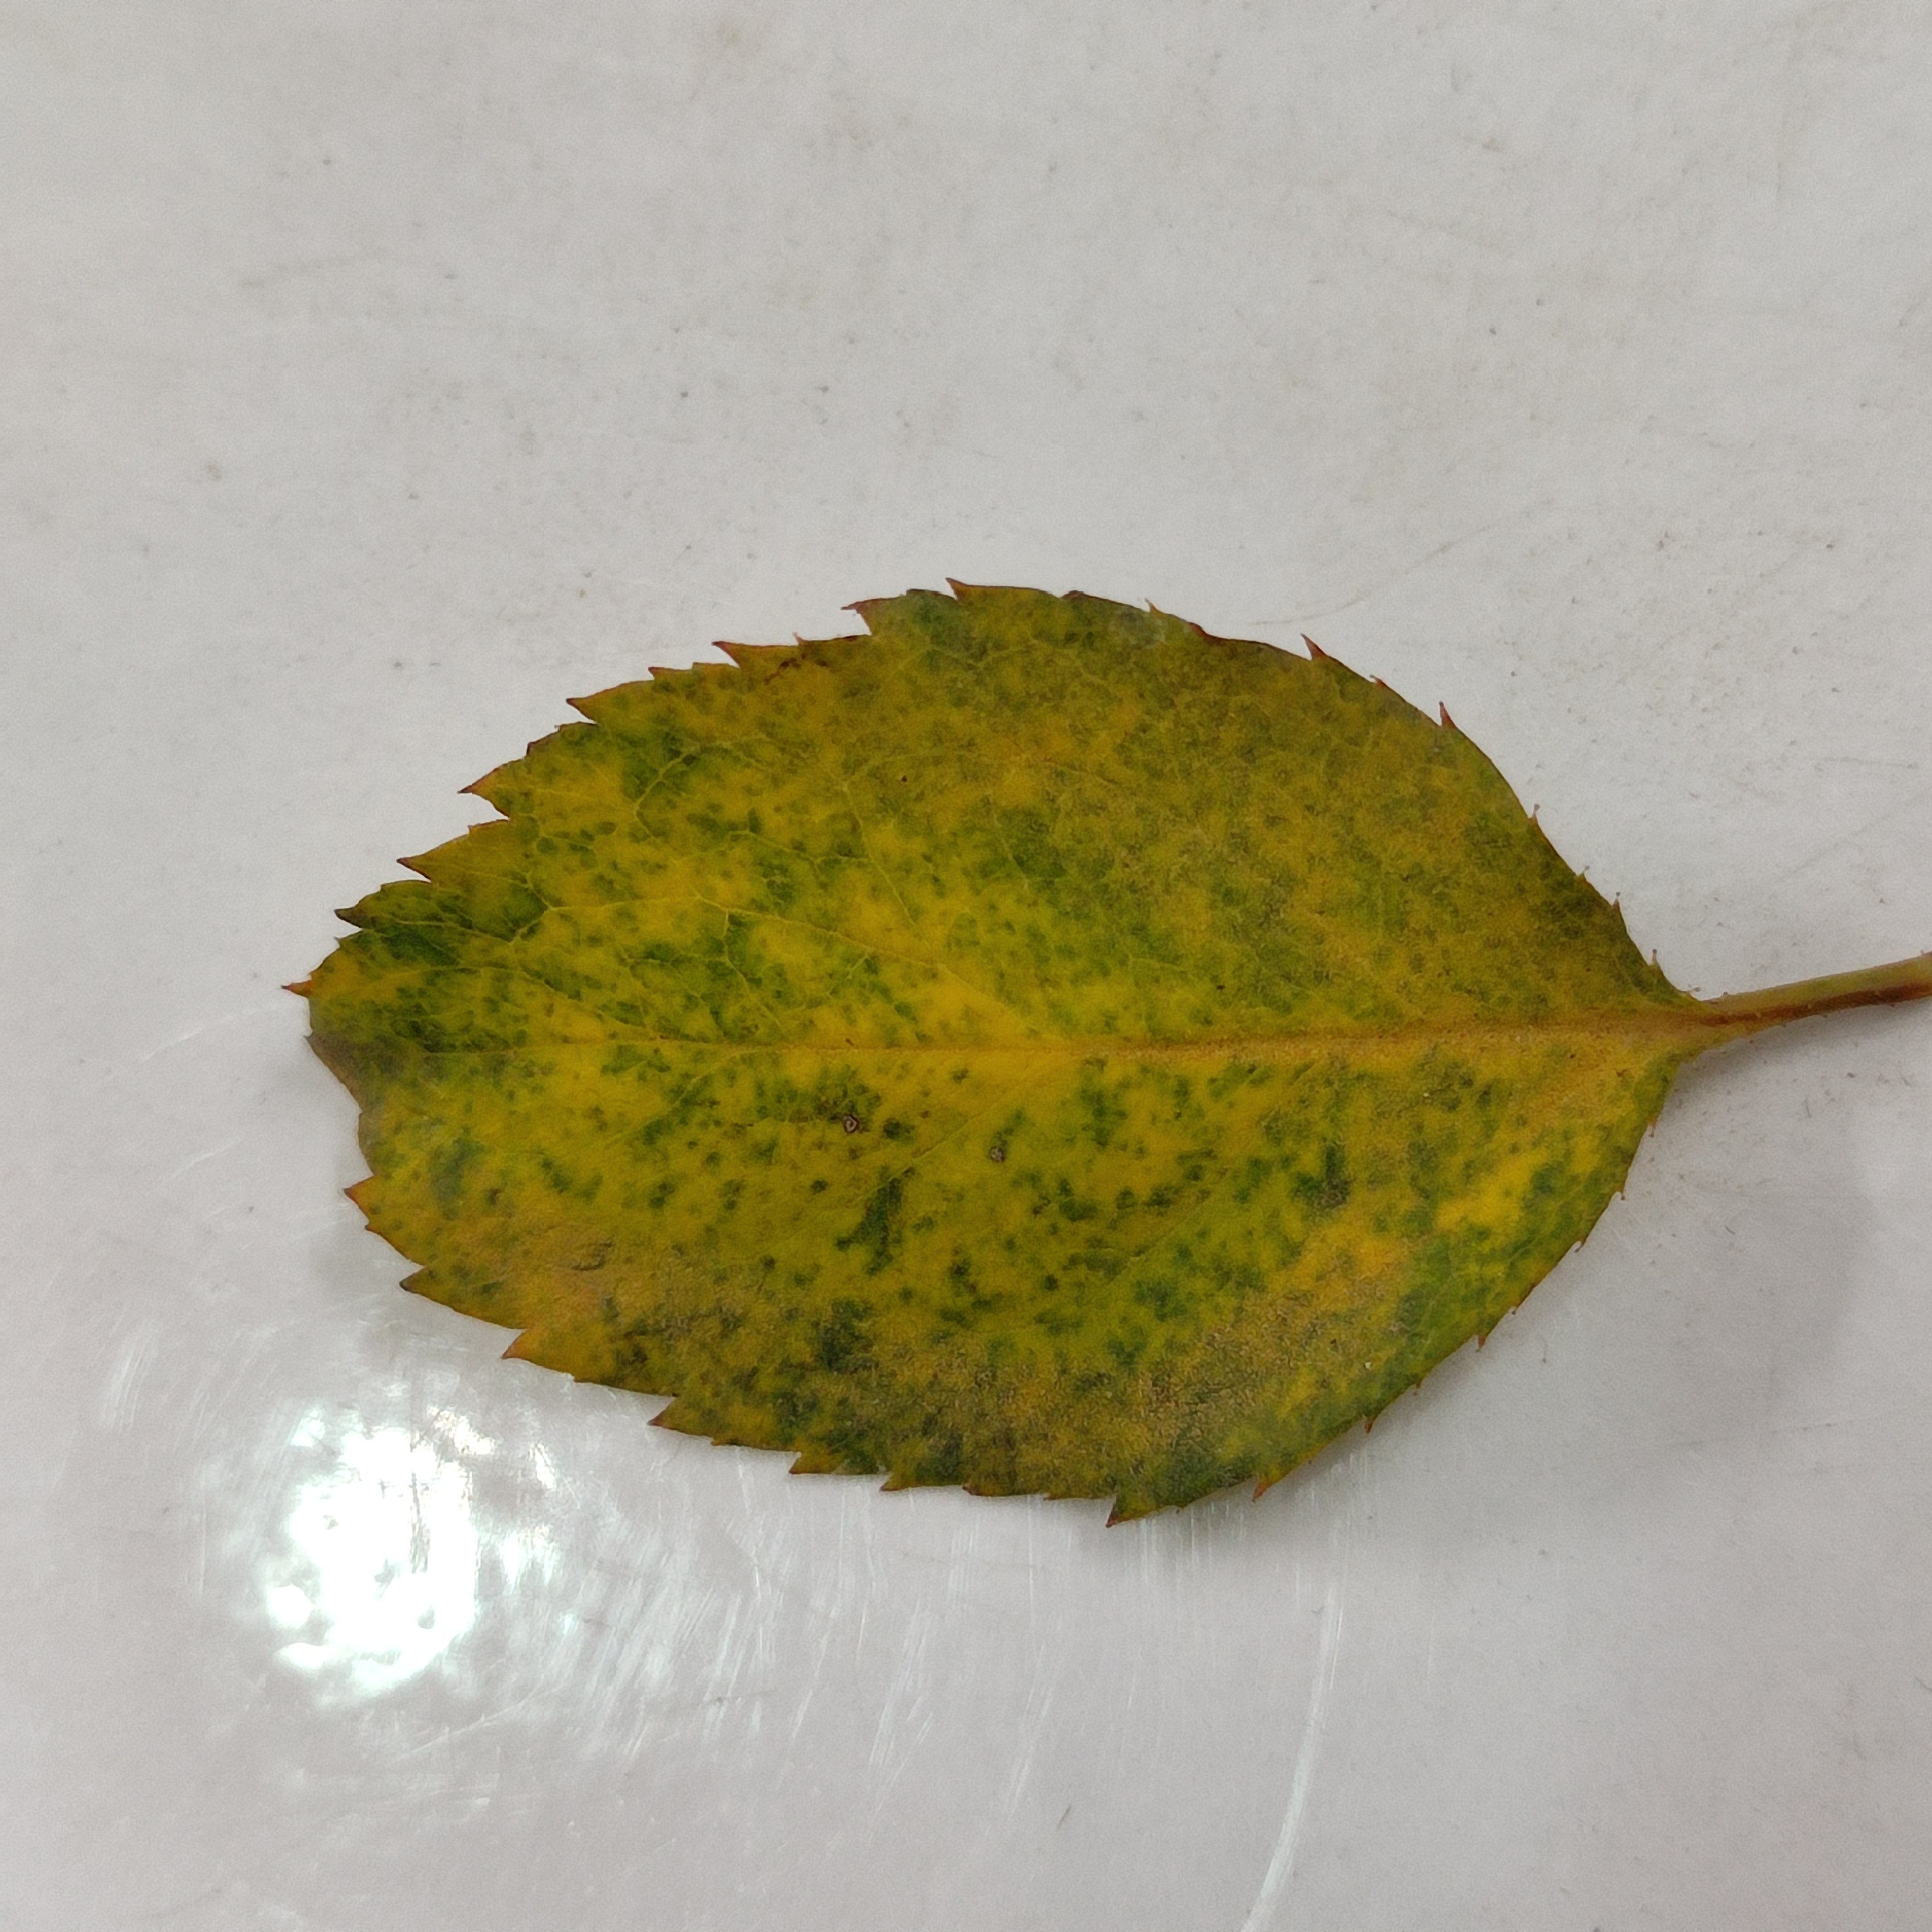
Label: Yellow Mosaic Virus